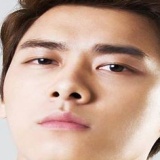
diễn viên Mao Tử Tuấn